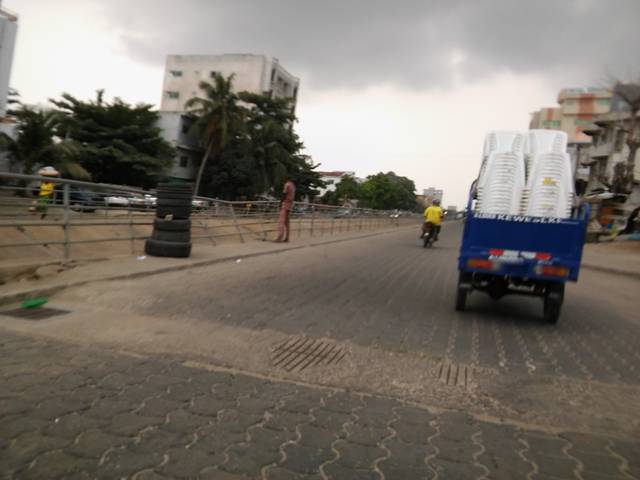
Region: Benin
Coordinates: 6.379, 2.419